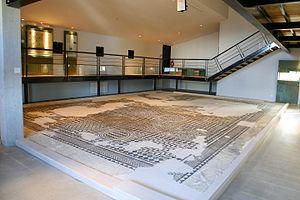
La villa de Licinius
La liste des musées de l'Isère présente les musées du département français de l'Isère.
La villa de Licinius ou musée de la villa de Licinius est un espace d'exposition situé au cœur du village de Clonas-sur-Varèze en Isère, correspondant aux vestiges d'un site antique, datant de l'époque gallo-romaine, autour du IIᵉ siècle ap. J.-C.
Clonas-sur-Varèze est une commune française située dans le département de l'Isère en région Auvergne-Rhône-Alpes.